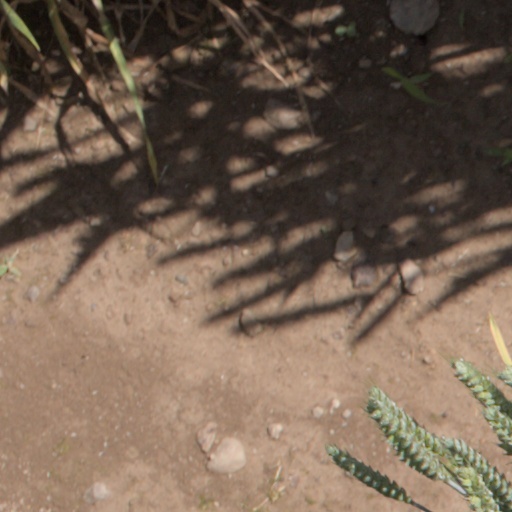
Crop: wheat